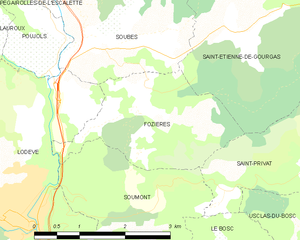
Carte de la commune française de code INSEE 34106 - Fozières
Fozières est une commune française située dans le département de l'Hérault en région Occitanie.